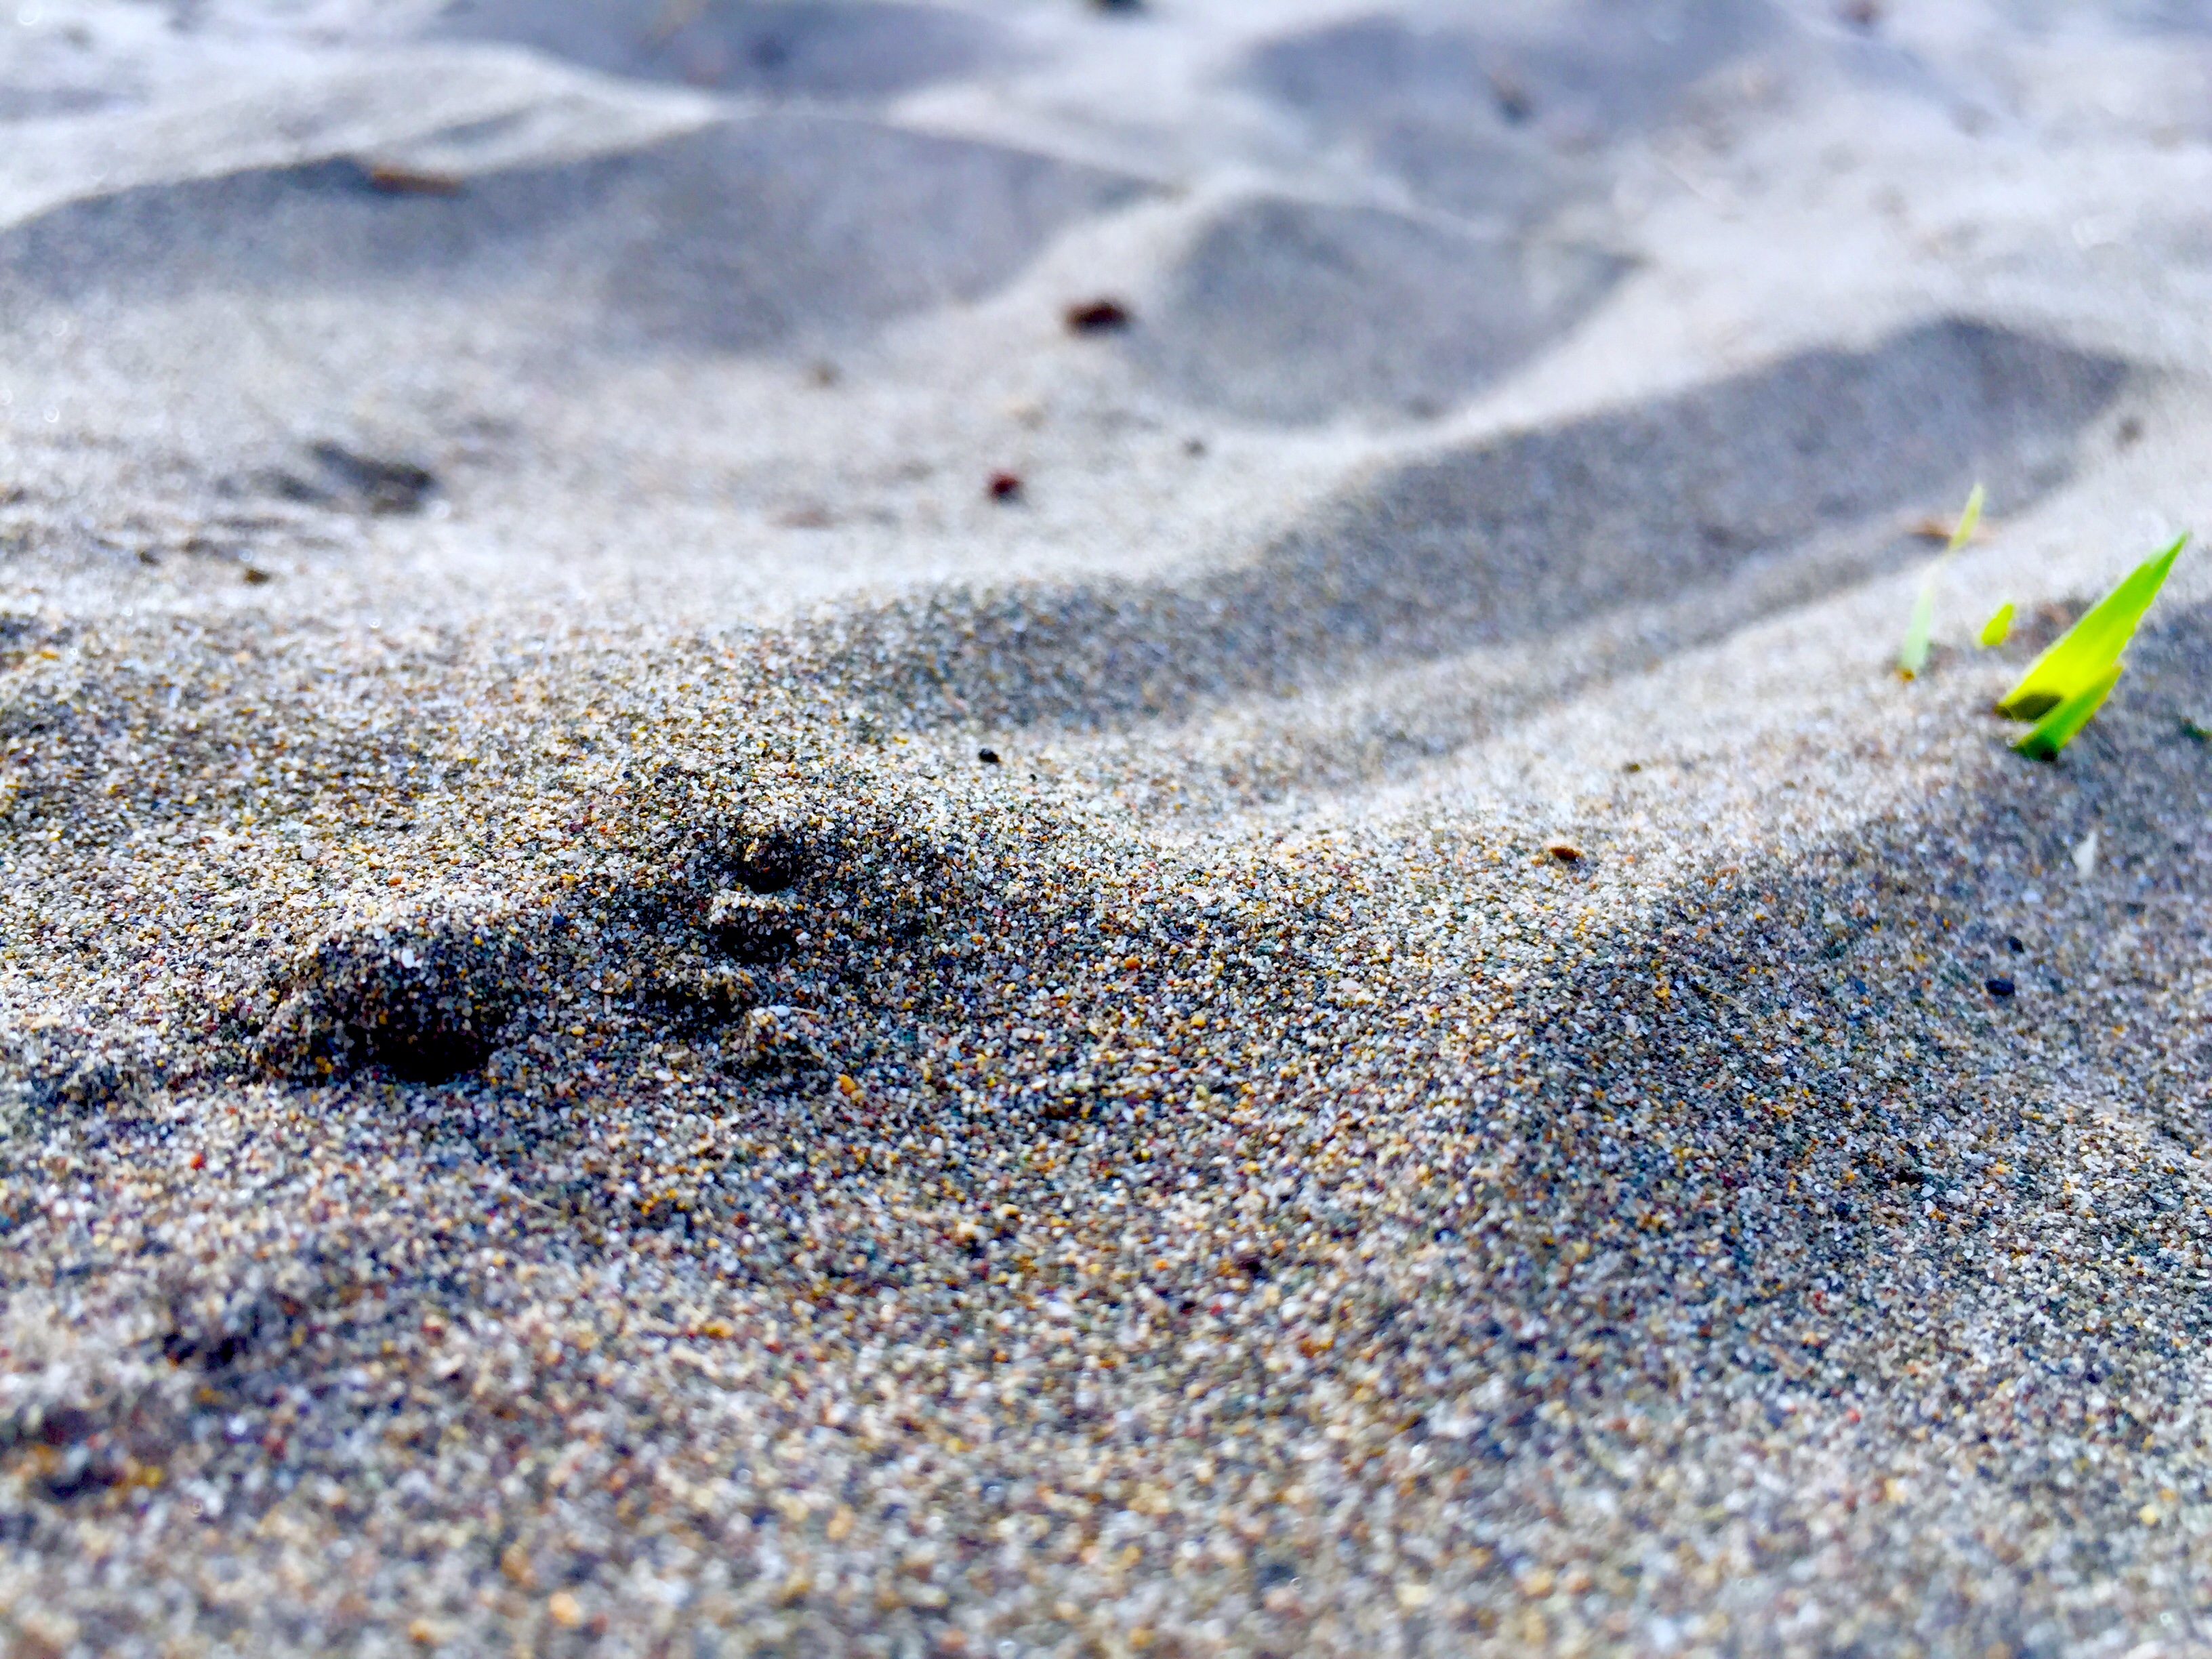
sand, asphalt, soil, road surface, shadow, rock, road, tar, beach